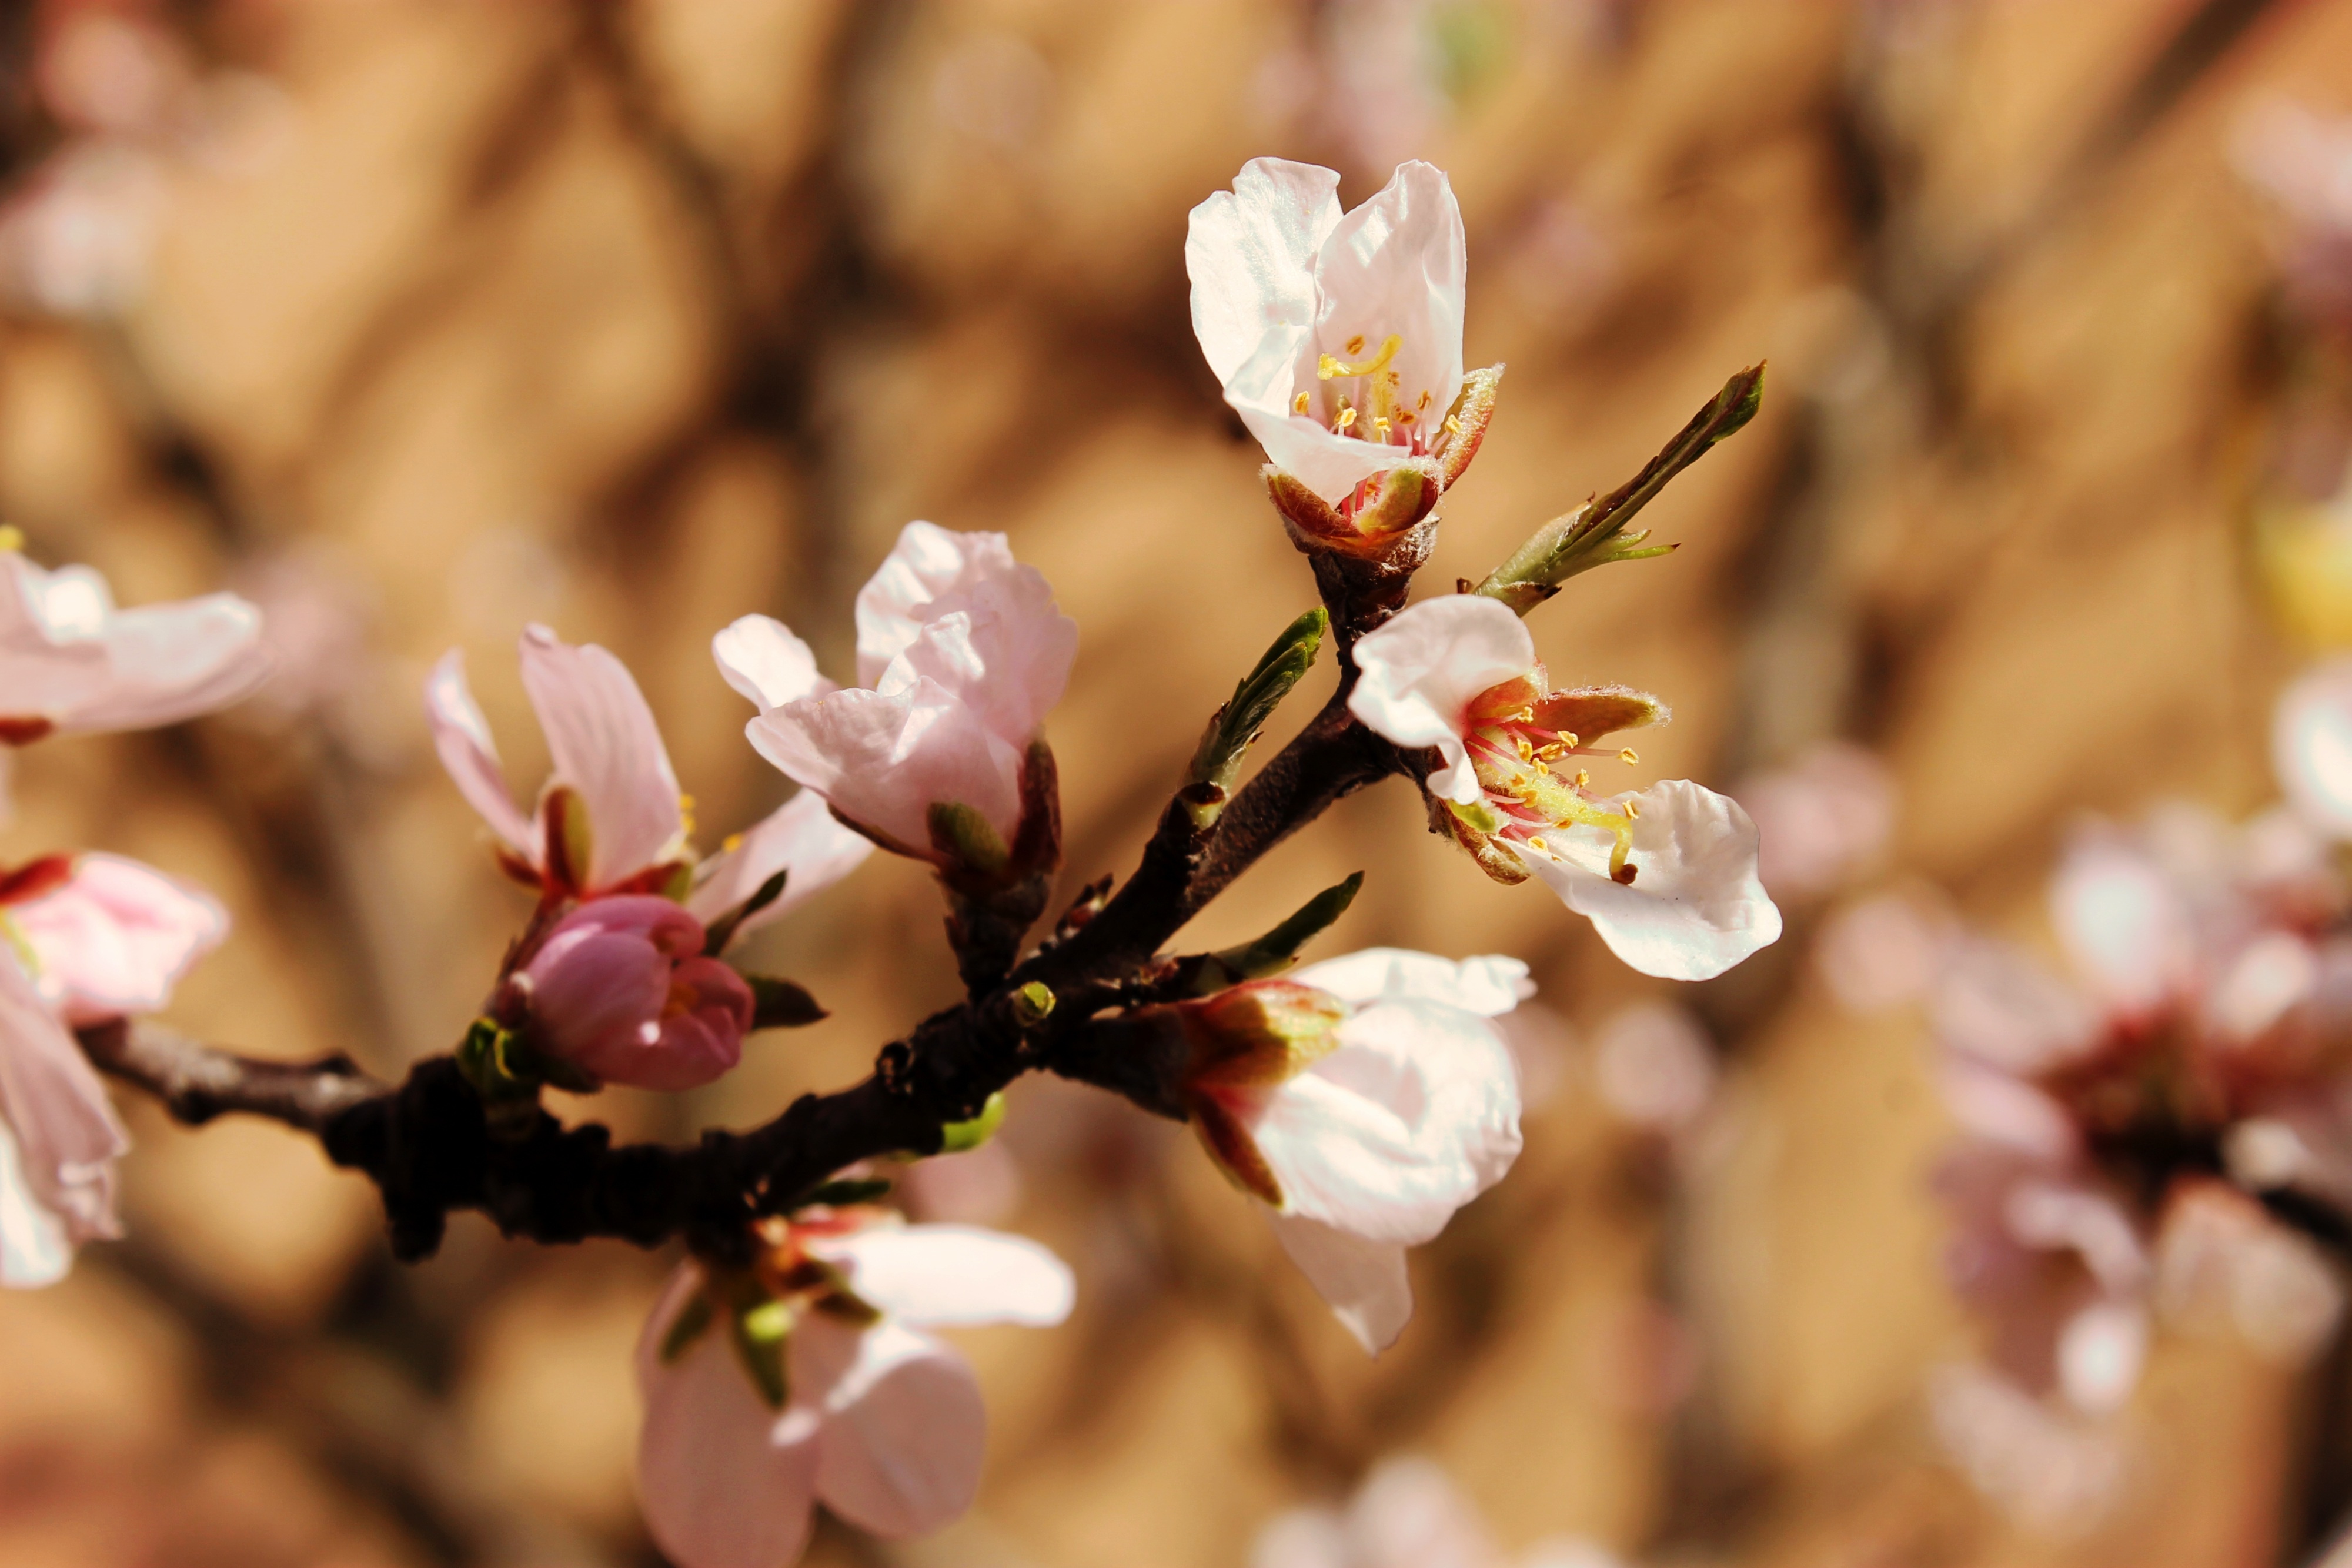
nature, branch, blossom, plant, flower, petal, bloom, food, spring, produce, romantic, botany, garden, pink, flora, season, cherry blossom, twig, flowers, close up, macro photography, flowering plant, spring bloom, land plant